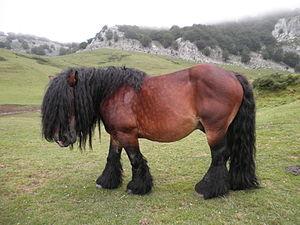
Le cheval des montagnes du Pays basque est une race de chevaux lourds de montagne rustique, originaire de la communauté autonome du pays basque espagnol. Issue d'un groupe de poneys propres au nord de la péninsule Ibérique, la race a évolué au cours du XXᵉ siècle. Les croisements avec des chevaux de trait, notamment Bretons, visaient à l'adapter à la traction agricole jusqu'aux années 1960. Le cheval des montagnes du Pays basque est désormais une race à vocation bouchère, élevée pour produire de la viande de poulain.